Elmendorph Inn

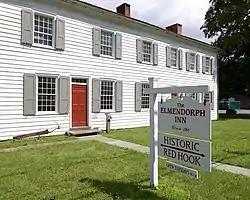
West elevation, 2015

The Elmendorph Inn, is the oldest building in the village of Red Hook, New York, United States. It is located at the north corner of North Broadway (US 9) and Cherry Street, a block north of the junction of Route 9 and NY 199.